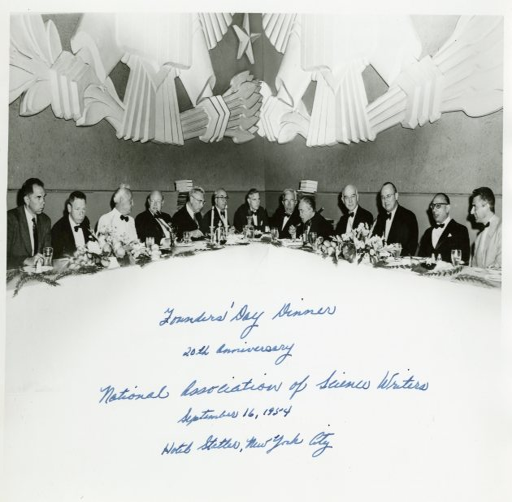
politician can be seen at the head table .